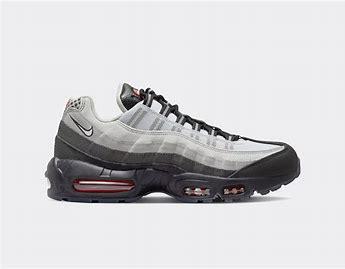
Brand: Nike
Model: Air Max 95